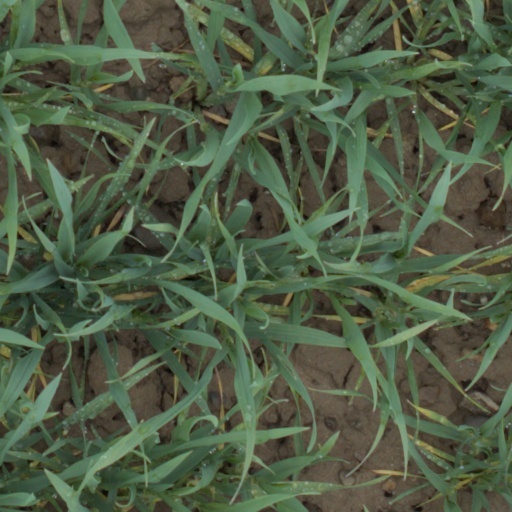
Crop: wheat